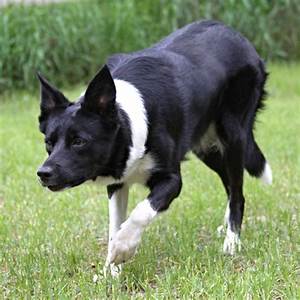
Label: cane